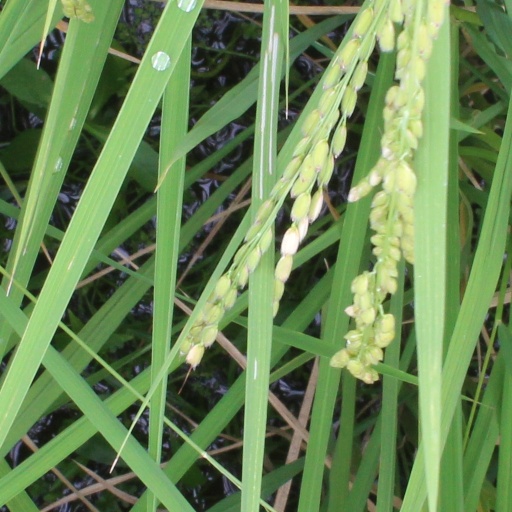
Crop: rice